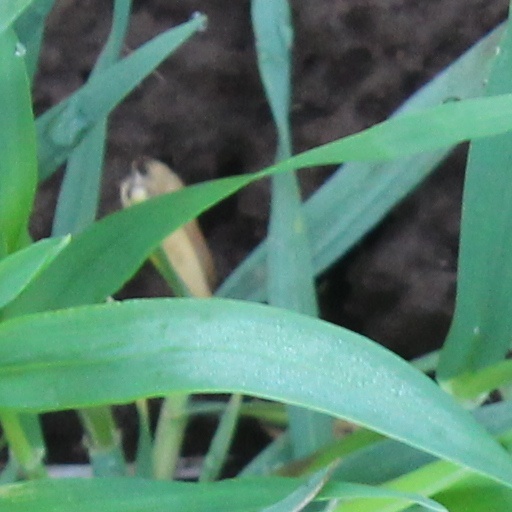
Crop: wheat